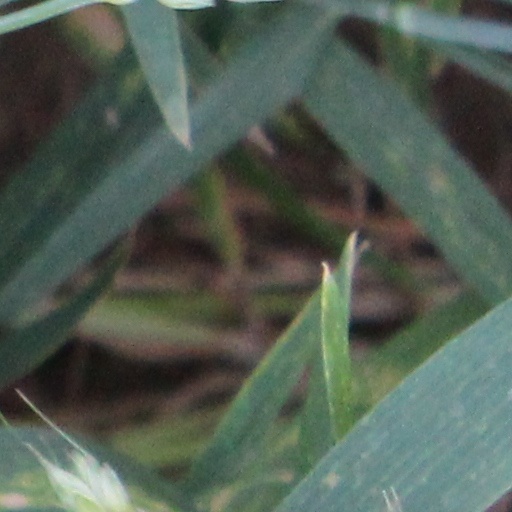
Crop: wheat